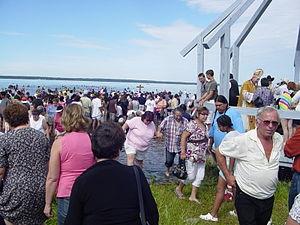
Voici la liste des lieux historiques nationaux du Canada situé en Alberta. En mars 2011, on compte 59 lieux historiques nationaux en Alberta, dont 14 sont administrés par Parcs Canada. De ce nombre, il faut rajouté aussi un site qui a perdu sa désignation.
Cet article recense les lieux patrimoniaux de l'Alberta inscrits au répertoire des lieux patrimoniaux du Canada, qu'ils soient de niveau provincial, fédéral ou municipal.